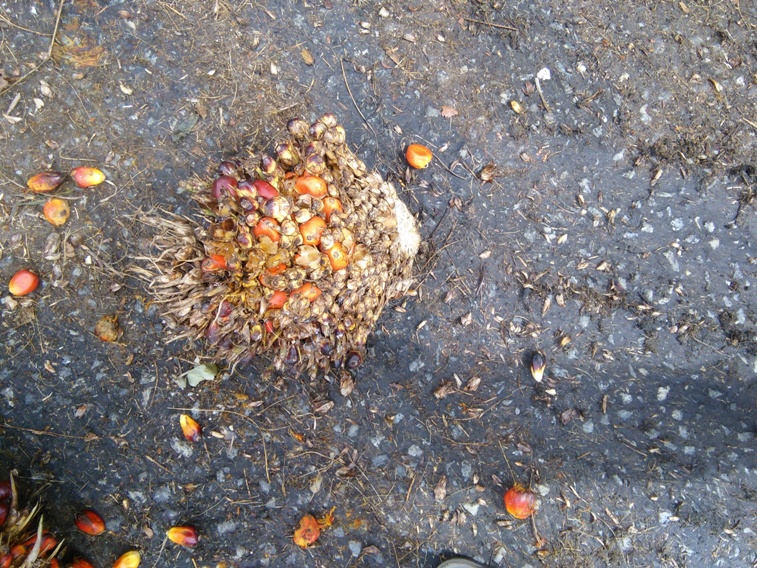
Ripeness: Overripe